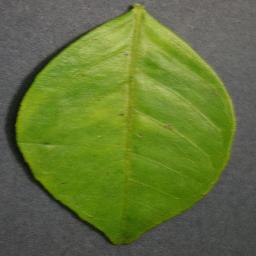
Label: Orange___Haunglongbing_(Citrus_greening)